The Eleventh Chapter

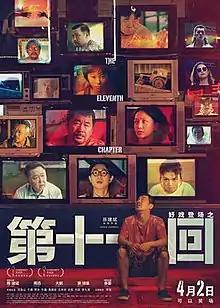
Poster

The Eleventh Chapter is a 2019 Chinese dark comedy-drama film co-written and directed by Chen Jianbin, and starring Chen Jianbin, Zhou Xun, Dong Chengpeng and Leah Dou. The film was premiered at the 9th Beijing International Film Festival in April, 2019 and launched at 33rd Golden Rooster Awards on November 26, 2020. It was officially released in China on April 2, 2021.